Isko Moreno

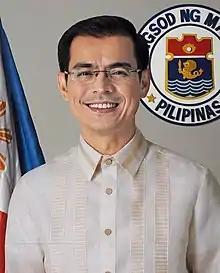
Moreno's official portrait, 2019

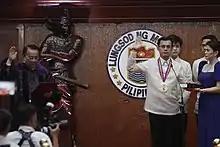
Moreno during his oathtaking as mayor, with his wife Dynee Ditan Domagoso as bible bearer (far right)

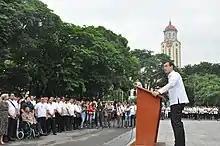
Moreno addressing his constituents at the Bonifacio Shrine beside the Manila City Hall in July 2019

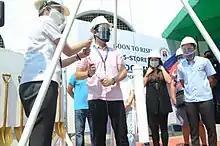
Moreno (second from left) and then-Vice Mayor Honey Lacuna (left) during the groundbreaking ceremony of the 15-story Binondominium

As part of his advocacy for meritocracy, Moreno promoted several long-time, well-performing employees of Manila City Hall and claimed he would hire new employees based on qualifications regardless of political affiliation.